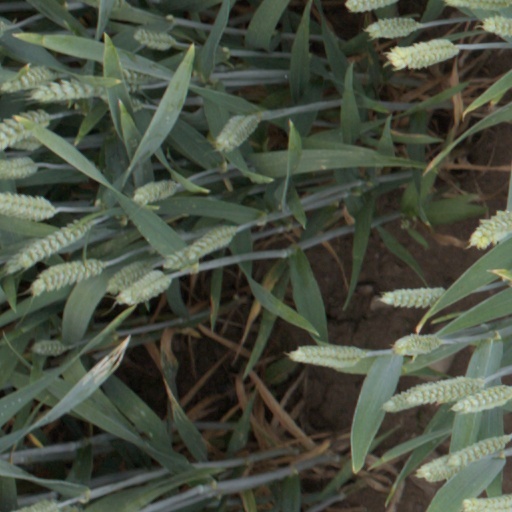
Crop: wheat